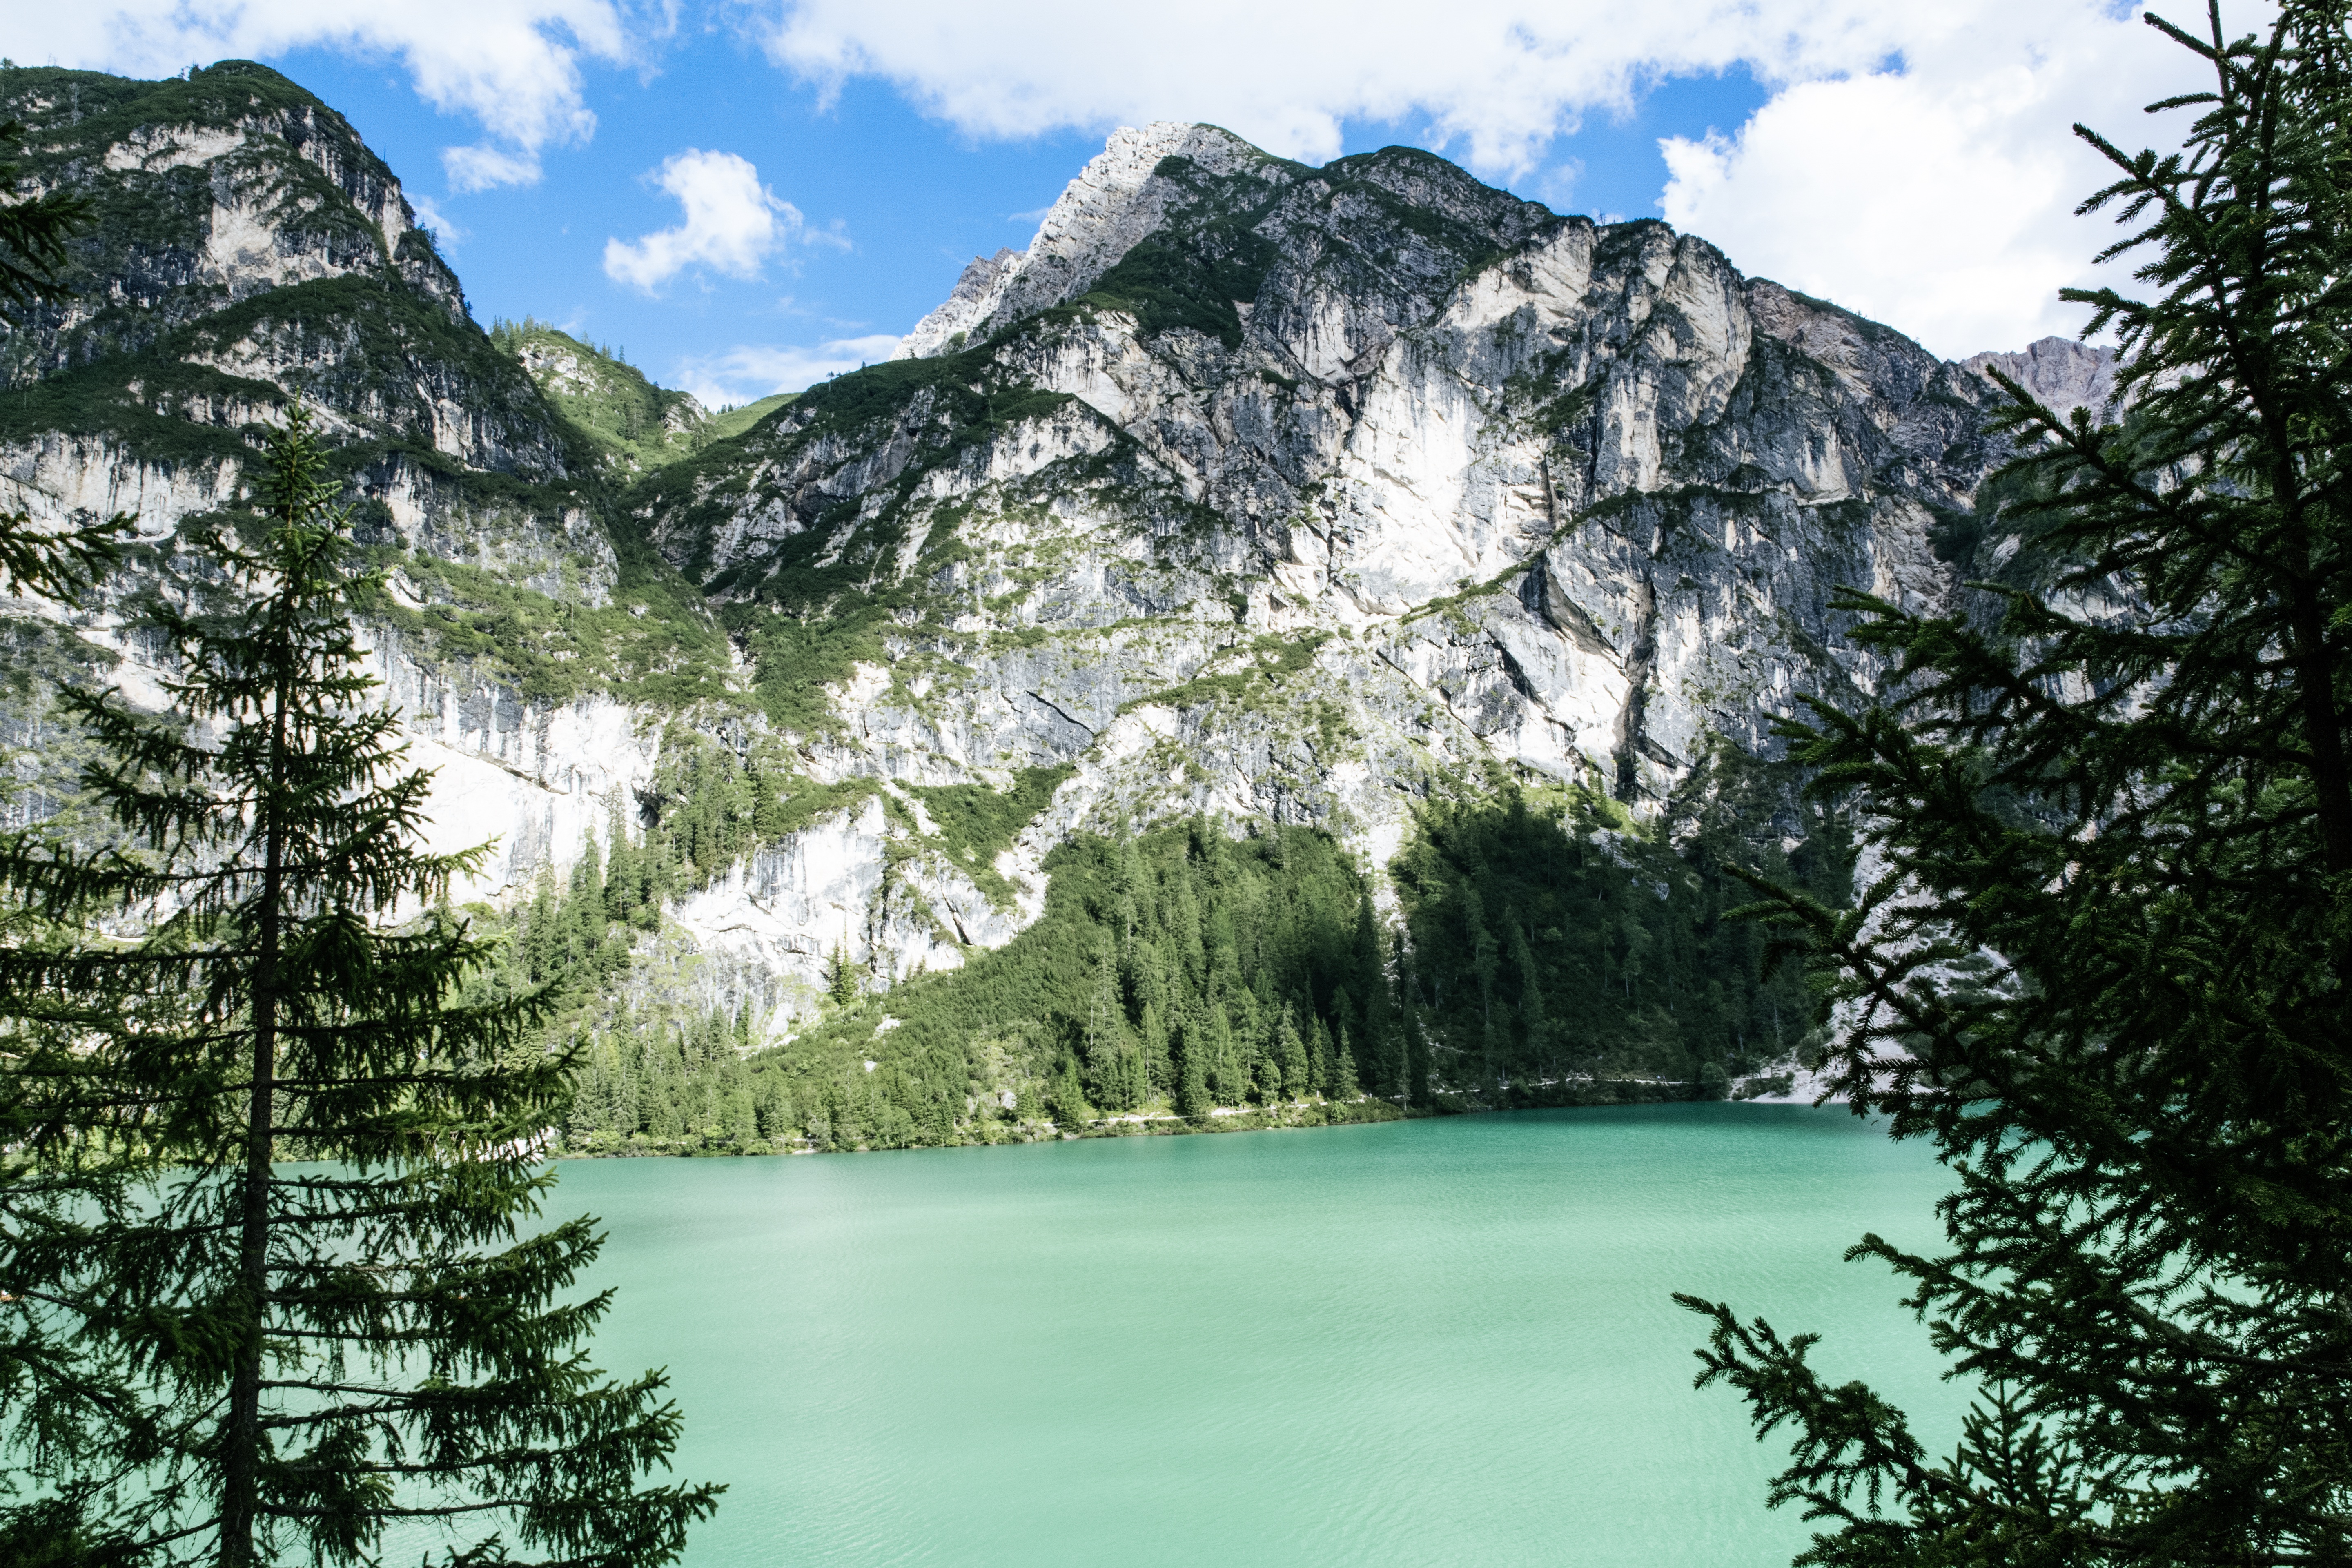
landscape, tree, nature, forest, rock, wilderness, mountain, hiking, lake, view, valley, mountain range, park, holiday, italy, alpine, fjord, tourism, leisure, national park, ridge, mountaineering, trees, places of interest, fields, mountains, alps, plateau, cirque, viewpoint, crater lake, ecosystem, destination, more, dolomites, distant view, foresight, landform, south tyrol, north italy, nature park, mountain pass, geographical feature, mountainous landforms